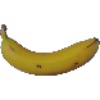
Label: Banana 1